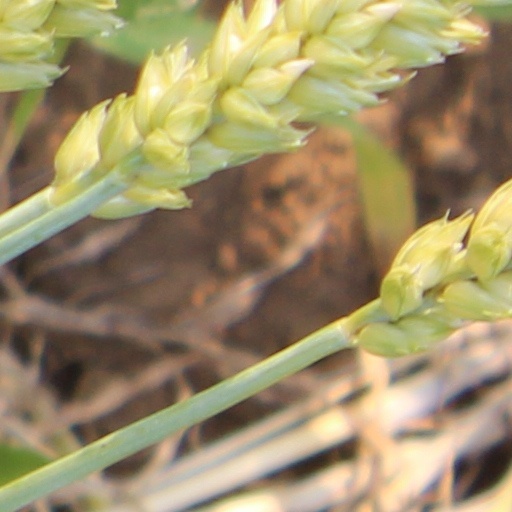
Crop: wheat